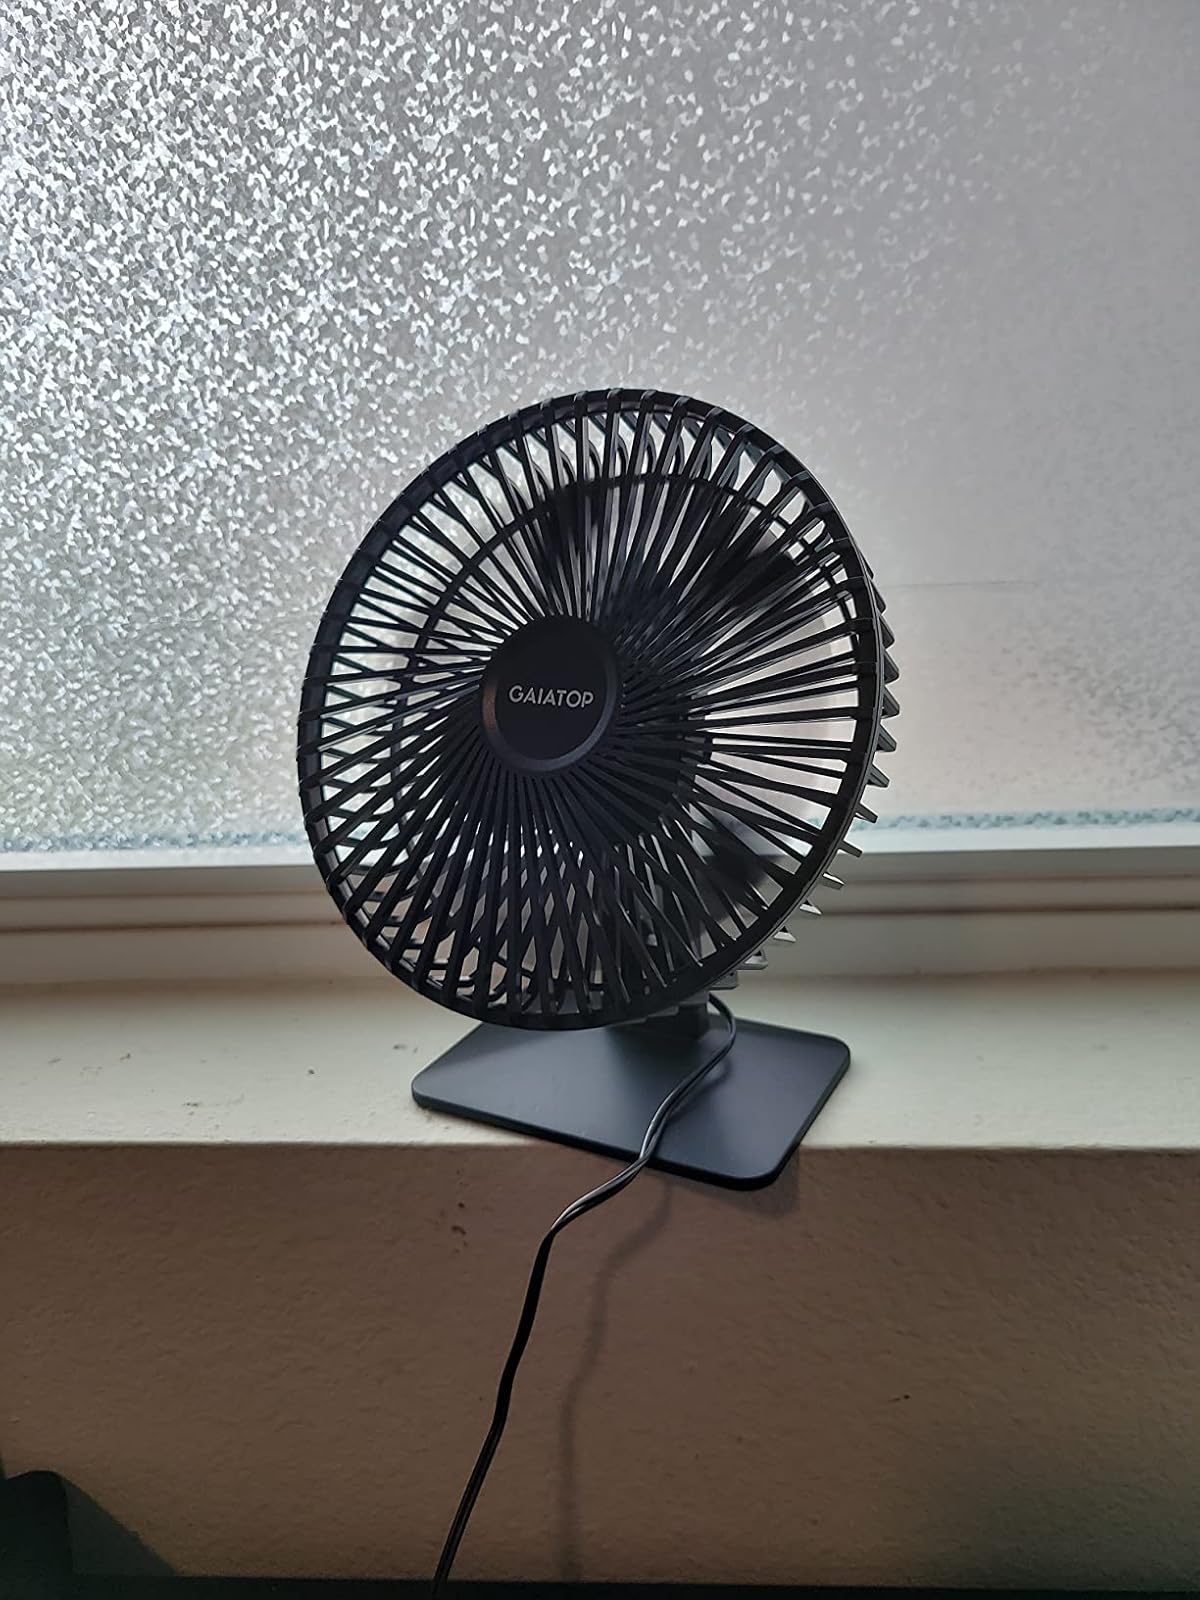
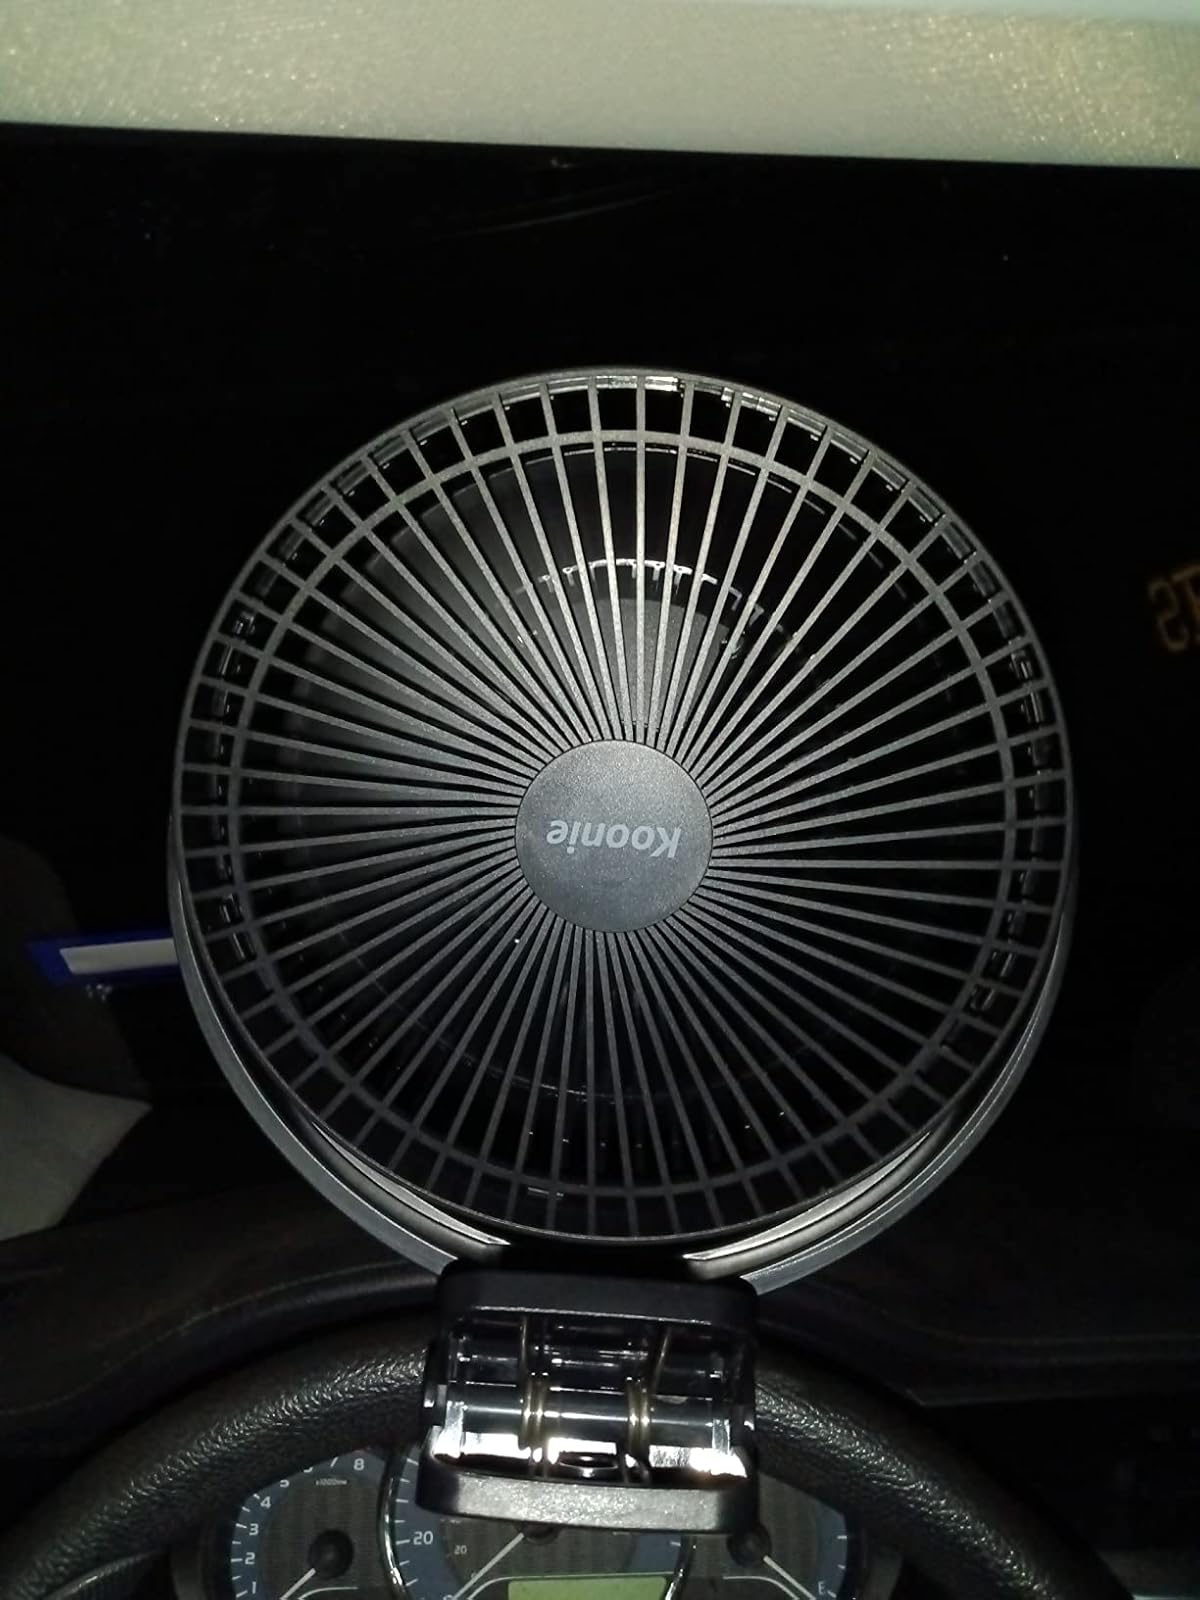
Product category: fan
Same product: no